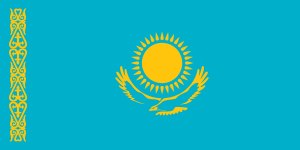
Kasakhstans flag
Kasakhstans flag. Størrelsesforhold 1:2
Kasakhstans flag er lyseblåt med en gul sol med 32 stråler og en steppeørn i midten og et gult nationalornament langs stangsiden. Flaget blev indført 4. juni 1992 og er i størrelsesforholdet 1:2.